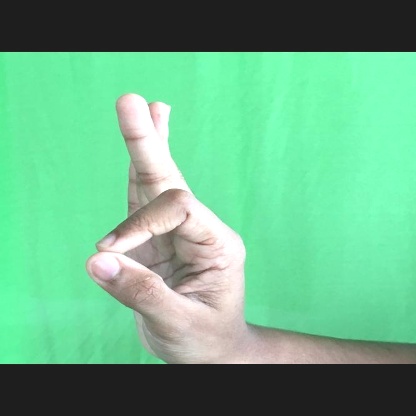
Mudra: Aralam